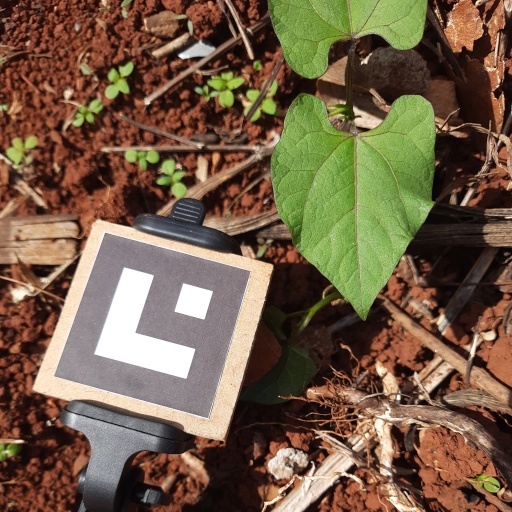
Observations: wavy surface, no eating holes, under sunlight